Tantalum

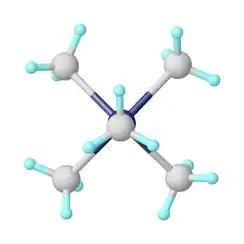
Ta(CH).

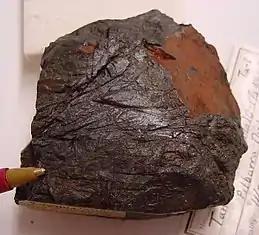
Tantalite, Pilbara district, Australia

Tantalum is estimated to make up about 1 ppm or 2 ppm of the Earth's crust by weight. There are many species of tantalum minerals, only some of which are so far being used by industry as raw materials: tantalite (a series consisting of tantalite-(Fe), tantalite-(Mn), and tantalite-(Mg)), microlite (now a group name), wodginite, euxenite (actually euxenite-(Y)), and polycrase (actually polycrase-(Y)). Tantalite (Fe, Mn)TaO is the most important mineral for tantalum extraction. Tantalite has the same mineral structure as columbite (Fe, Mn) (Ta, Nb)O; when there is more tantalum than niobium it is called tantalite and when there is more niobium than tantalum is it called columbite (or niobite). The high density of tantalite and other tantalum containing minerals makes the use of gravitational separation the best method. Other minerals include samarskite and fergusonite.